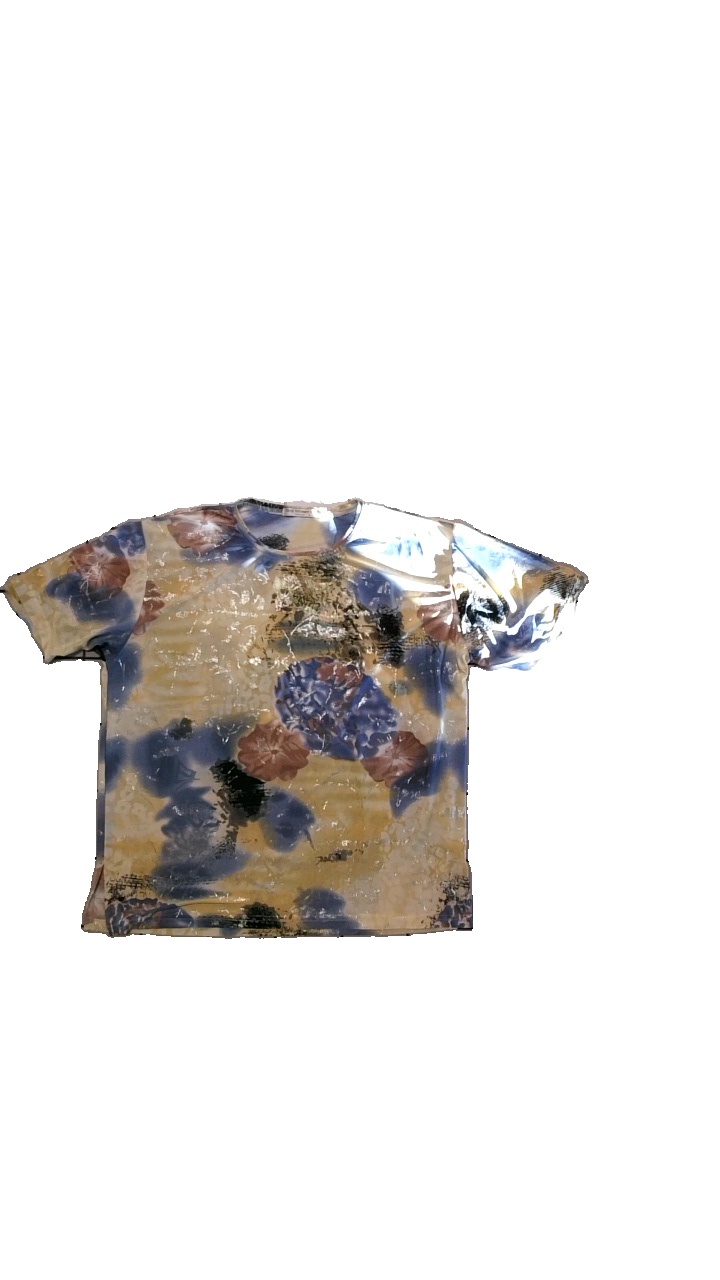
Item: Top (Ladies)
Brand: Best Womens
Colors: Multicolor, Yellow, Blue, Pink
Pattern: Other
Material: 65% viscose, 32% polyester, 3% elastane
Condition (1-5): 5
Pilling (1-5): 5
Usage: Reuse
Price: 50-100